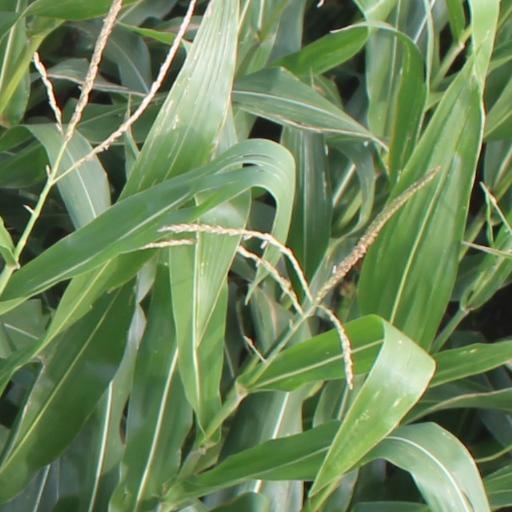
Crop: maize; corn